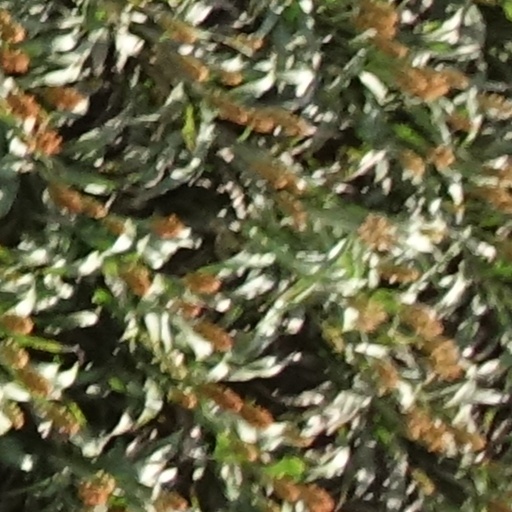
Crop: sorghum